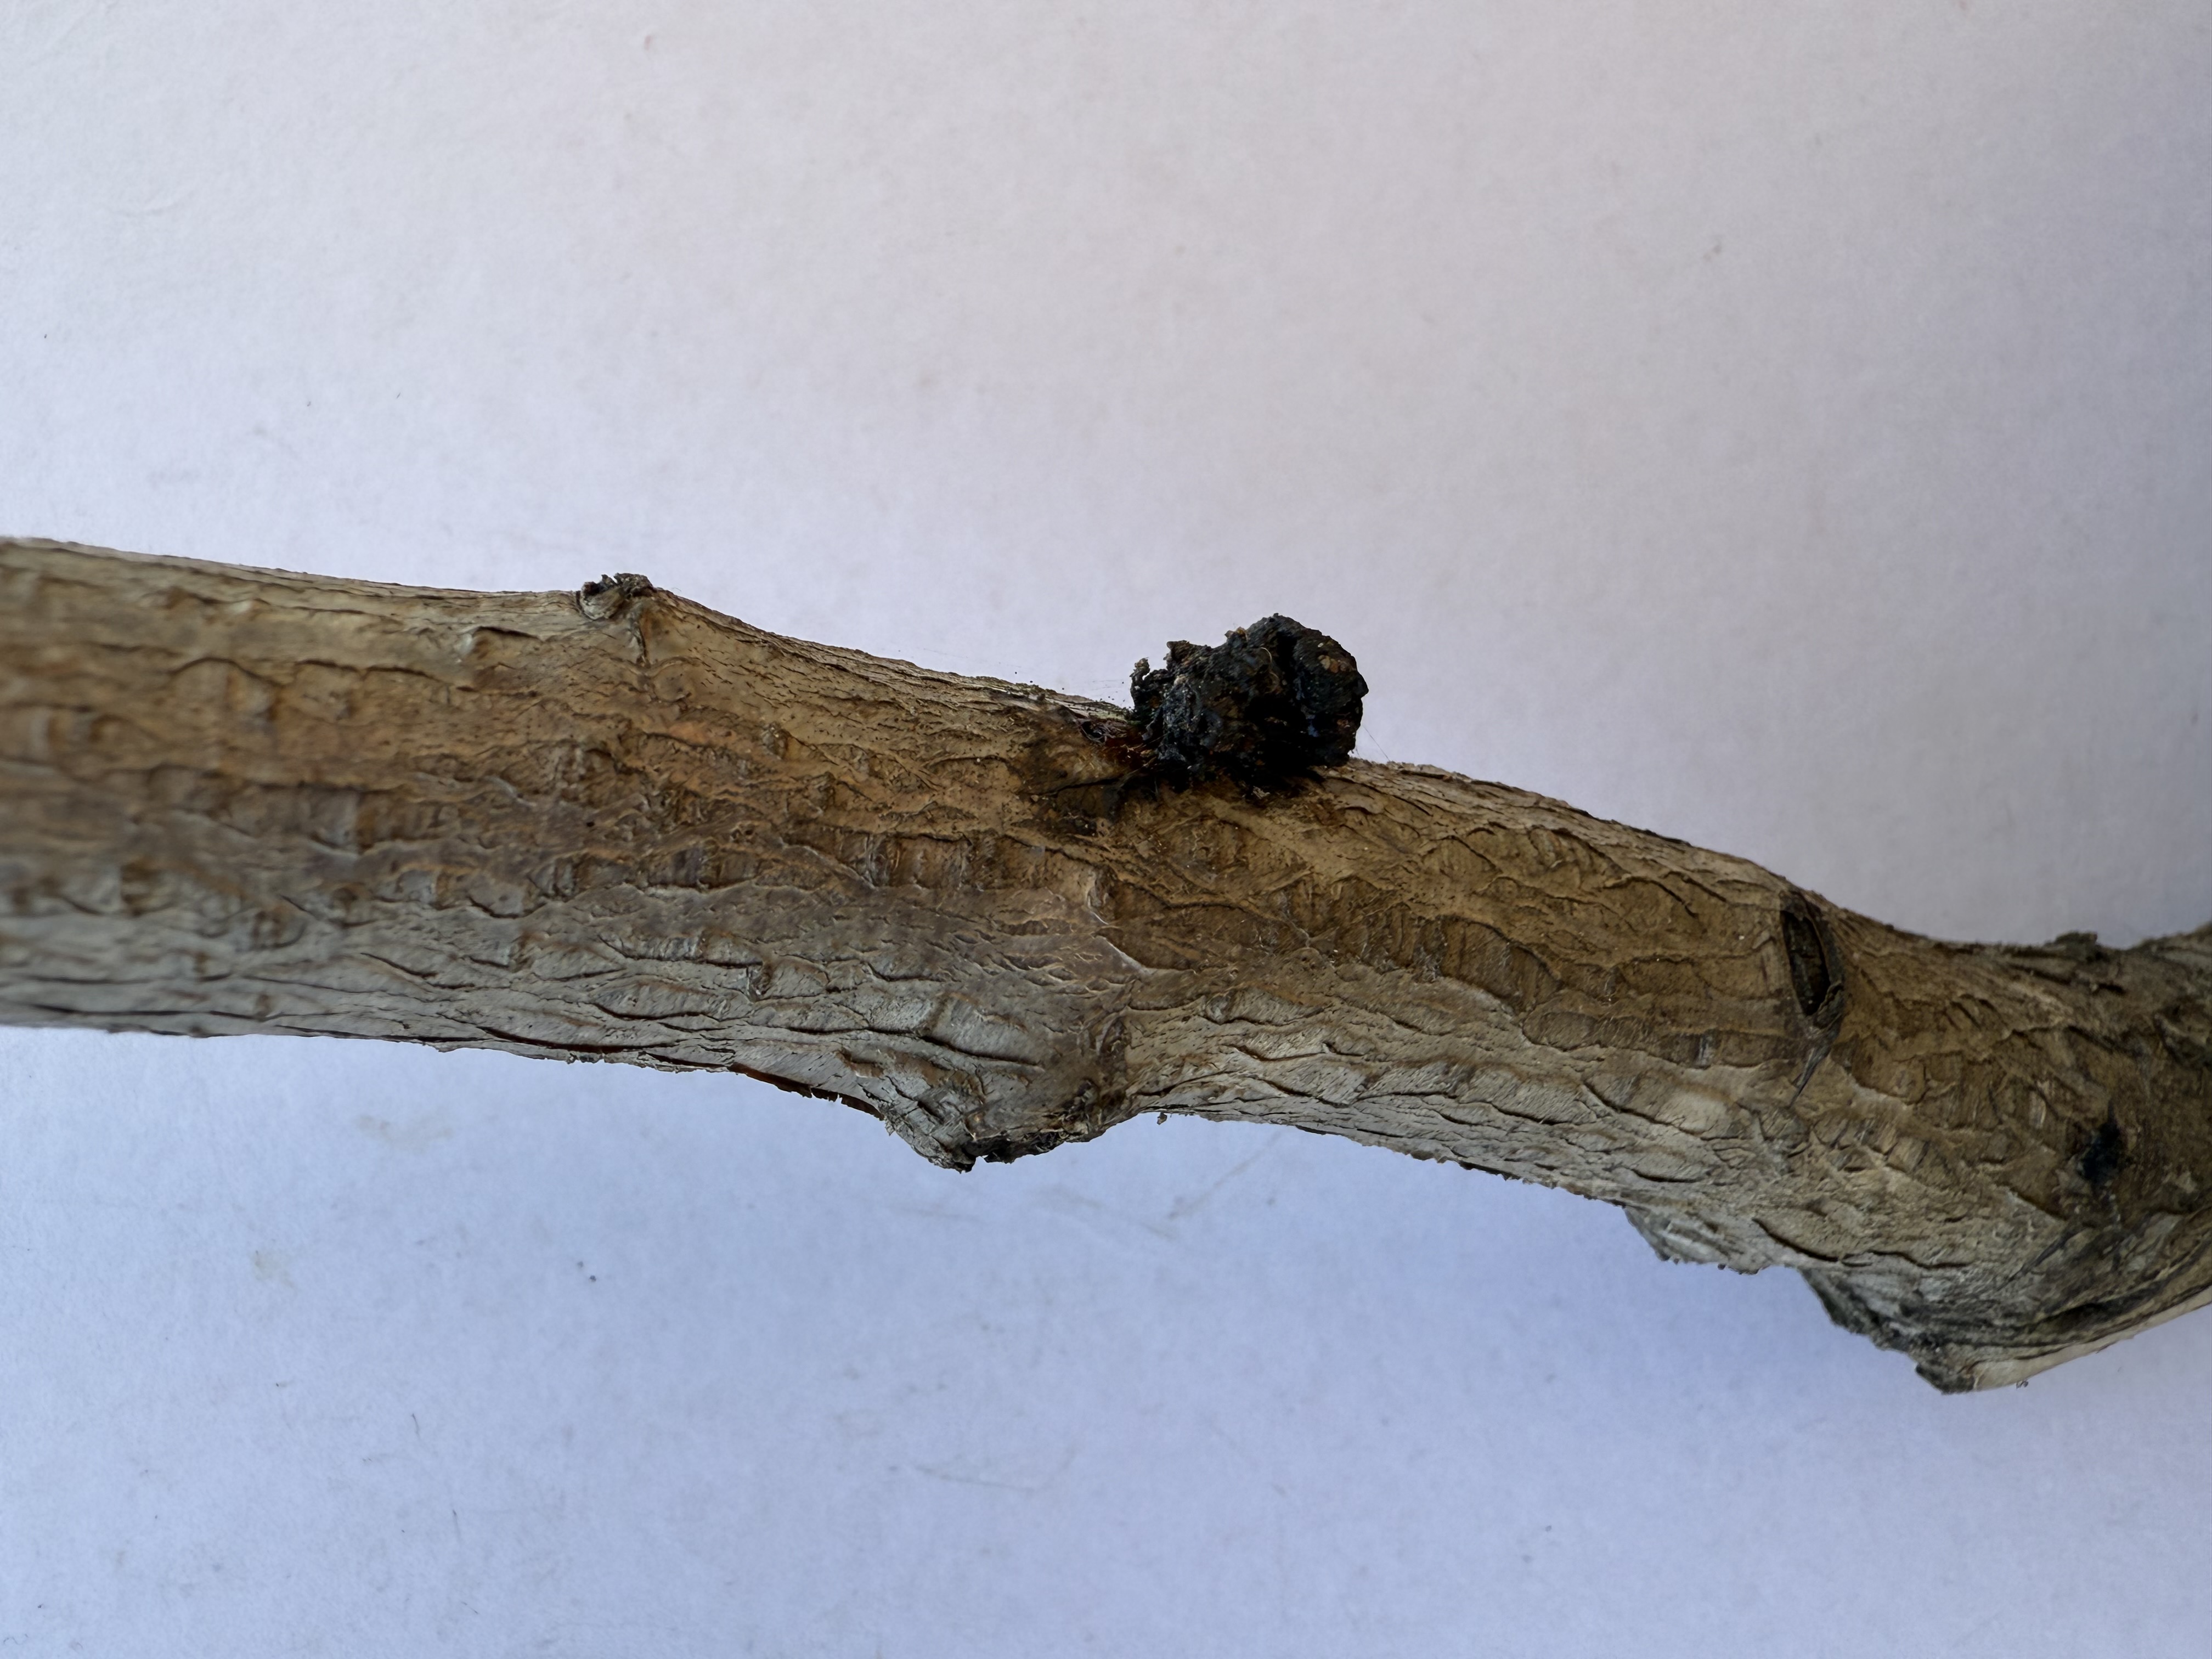
Variety: Hale Peach